Heart to Yours

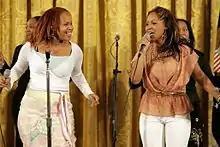
Duo Mary Mary ("pictured") co-wrote and feature on "So Glad".

Generally, the album consists of urban contemporary gospel containing elements of R&B, neo-soul and traditional black gospel music, with inspirational lyrics about building, maintaining and appreciating a relationship with God which also encourage the listener that "everything is going to work out fine". The album's lead single, "Heard a Word", sums up the theme of the album, with its chorus: "I heard a word / Saying girl, you'll be fine / I heard a word that would ease my troubled mind / Took all the hurt away / Warmed me up inside like a summer day / So glad that you'd never break your promises". Other songs are tributes to the victims of the September 11, 2001, attacks in the United States; "Better Place", written by Michelle Williams, Damon Elliott and Kayla Parker, is one such example which was inspired by the catastrophic event and is an emotional tribute to those who died in the attack.